Daughter of Time Trilogy

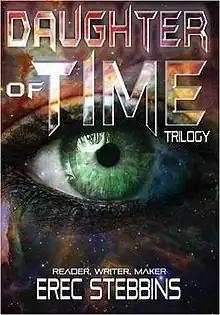
Paperback and hardcovers, first ed.

The Daughter of Time Trilogy is the omnibus of the novels "Reader", "Writer", and "Maker" by biomedical scientist Erec Stebbins. The novels are space operas and metaphysical adventure fiction centered on the character Ambra Dawn, a slave with the ability to "read” and "write” spacetime. The trilogy features elements of cosmology, parallel universe (fiction), time travel, alternate history, prescience, telepathy, telekinesis, alien invasion, cybernetics, and spirituality, with the novels repeatedly breaking the fourth wall as characters speak directly to and request specific actions from the reader. Each novel is narrated in the first person by a different character.